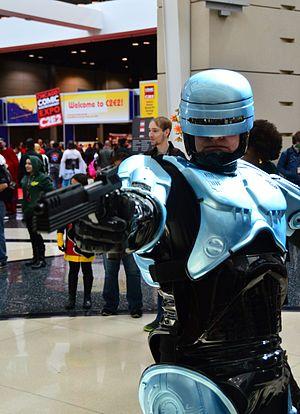
Paul Verhoeven /ˈpʌu̯l vərˈɦuvə/ est un réalisateur néerlandais, né le 18 juillet 1938 à Amsterdam. Sa carrière se divise en trois grandes périodes : il obtient d'abord ses premiers succès aux Pays-Bas, puis il accepte l'invitation de Hollywood et s'installe aux États-Unis ; enfin il rentre en Europe, sur le tard, pour y retrouver la liberté de tourner des films plus personnels.